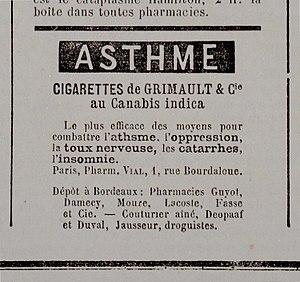
Le Chanvre indien est une sous-espèce du Cannabis sativa, une plante d'origine asiatique, de la famille des Cannabaceae. Considérée aussi parfois comme une simple variété botanique de cannabis, cette plante reste cependant une espèce présumée. Elle était d'ailleurs autrefois classée comme espèce à part entière et fut décrite pour la première fois sous ce nom binominal par le naturaliste français Jean-Baptiste Lamarck en 1783. C'est une plante annuelle qui provient des zones montagneuses de l'Hindou Kouch et du Tibet.